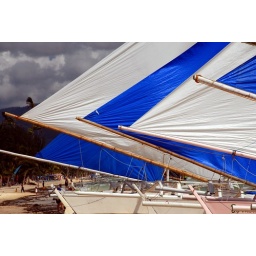
A cacophony of blue &amp;amp; white sails along a beach in Boracay.